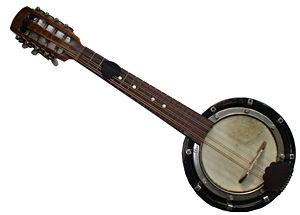
Une banjoline ou mandolin-banjo est un instrument de musique dont la caisse de résonance est comme celle d'un banjo : cerclée métalliquement sur laquelle est tendue une peau. L'accordage des cordes est similaire à celui d'une mandoline : sol - ré - la - mi